Bagatelles, Op. 119 (Beethoven)

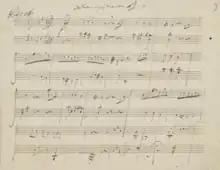
Page one of the manuscript from Beethoven's Bagatelle in G minor, Op. 119

By the end of 1803, Beethoven had already sketched bagatelles Nos. 1 to 5 (along with several other short works for piano that he never published). In 1820, he first finished the last five bagatelles of Op. 119, and published them as a set of five in June 1821 for "Wiener Pianoforteschule" Schule by Friedrich Stark.